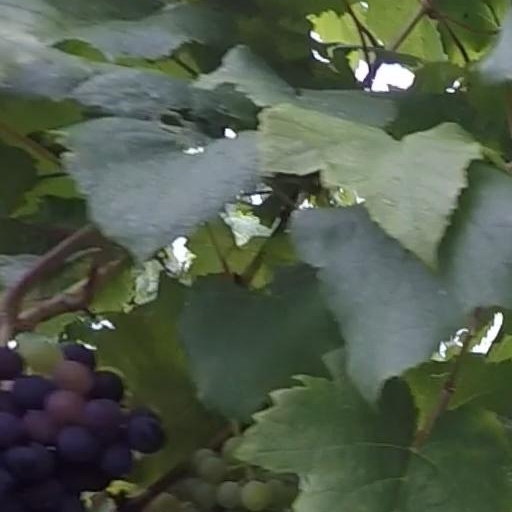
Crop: grape